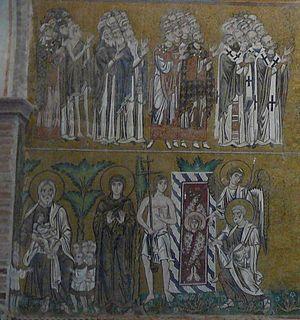
Torcello - Les élus
Torcello est une île située au nord de la lagune de Venise, en Italie.